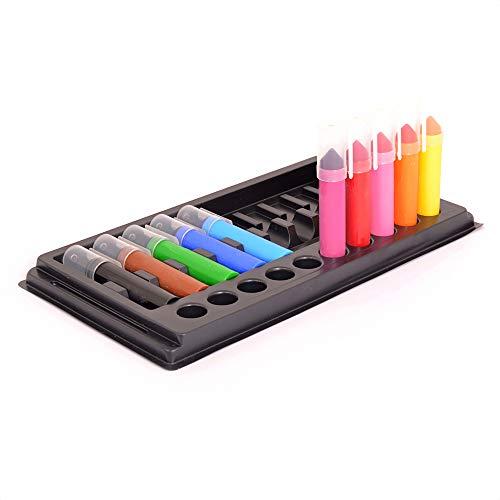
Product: Micador jR. Mega Markers, 10-Colors
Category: Toys & Games | Arts & Crafts | Drawing & Painting Supplies | Coloring Pens & Markers
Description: Long-lasting reservoirs hold 7G of ink.
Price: $10.99
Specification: ProductDimensions:30x15x30inches|ShippingWeight:11.4ounces(Viewshippingratesandpolicies)|Itemmodelnumber:MDMMAMG10|ASIN:B01FLSTUYW